Hot air balloon

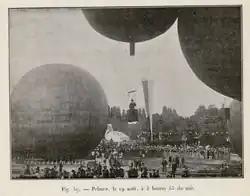
1900 Olympics ballooning event at Le Parc d'aerostation, Paris

The density of air at is about . The total lift for a balloon of heated to would be . This is just enough to generate neutral buoyancy for the total system mass (not including the heated air trapped in the envelope, of course) stated in the previous section. Liftoff would require a slightly greater temperature, depending on the desired rate of climb. In reality, the air contained in the envelope is not all at the same temperature, as the accompanying thermal image shows, and so these calculations are based on averages.